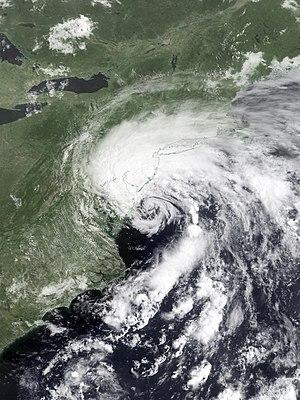
La tempête tropicale Fay est la sixième tempête tropicale nommée de la saison cyclonique 2020 dans l'Atlantique nord. Elle provient d'une faible dépression des latitudes moyennes qui s'est formée sur le nord du golfe du Mexique le 4 juillet et a lentement dérivé vers l'est avant de traverser le Panhandle de Floride puis à travers le sud-est des États-Unis avant d'émerger au large de la Caroline du Nord le 8 juillet. Le système a ensuite connu des conditions favorables et est devenue une tempête tropicale le 9 juillet. La tempête s'est intensifiée avant de se déplacer vers le nord et de toucher le New Jersey tard le lendemain. Après cela, la tempête a perdu sa convection profonde et a dégénéré en un cyclone post-tropical le 11 juillet avant de fusionner avec un autre système frontal.
La saison cyclonique 2020 dans l'océan Atlantique nord est la saison des ouragans atlantiques qui officiellement se déroulera selon l'Organisation météorologique mondiale du 1ᵉʳ juin au 30 novembre 2020. Le National Hurricane Center américain émet des avis et avertissements visant ce bassin océanique pour les cyclones tropicaux mais également, depuis 2017, pour des « cyclones tropicaux potentiels ». Les avis pour ces tempêtes potentielles ont le même contenu que les avis normaux mais incluent la probabilité de développement.